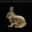
Label: rabbit